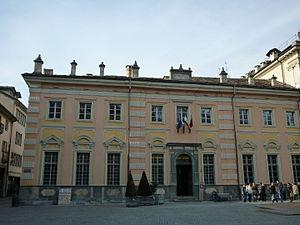
L'édifice siège de l'ancien Conseil des Commis (Hôtel des Etats) à Aoste, place Emile Chanoux
La place Émile-Chanoux est la place principale d'Aoste. Elle se trouve au cœur de la Vieille Ville, sa forme est rectangulaire. Elle s'ouvre le long de l'axe de l'ancien Decumanus maximus de la cité romaine, aujourd'hui la rue Jean-Baptiste-de-Tillier et la rue des Portes prétoriennes ; la rue Xavier-de-Maistre part de cette place vers le nord et l’avenue Conseil-des-Commis descend vers la gare.
Le Conseil des Commis est une institution politique du duché d'Aoste qui a fonctionné du XVIᵉ au XVIIIᵉ siècle.